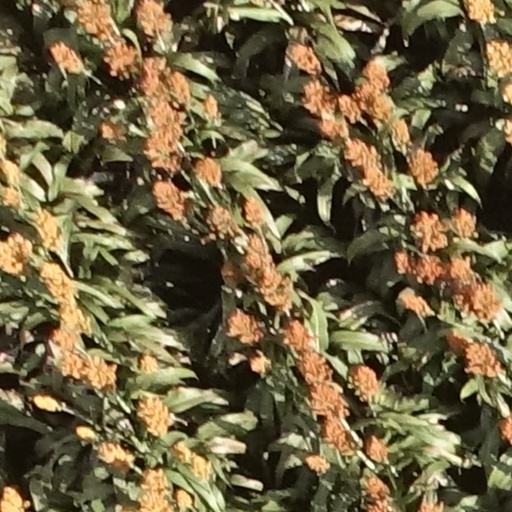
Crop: sorghum